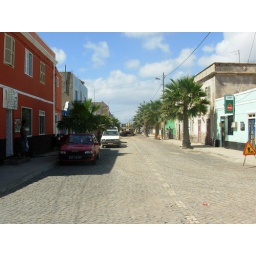
Diggers in the road a common occurence - a lot of building work going on